William Hamilton Stepp

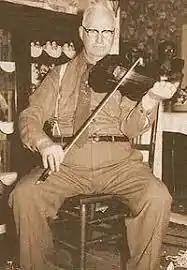
Image taken by Alan Lomax in 1937

William Hamilton Stepp (April 11, 1875 – November 13, 1957) was an American old-time fiddle player. In 1937, Stepp recorded for Alan Lomax and the Library of Congress, with his best-known tune being "Bonaparte's Retreat".